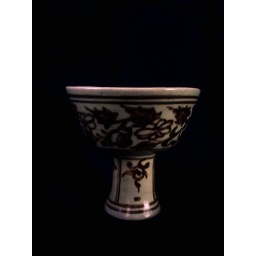
cooper red under glaze stem cup Yuan dynasty